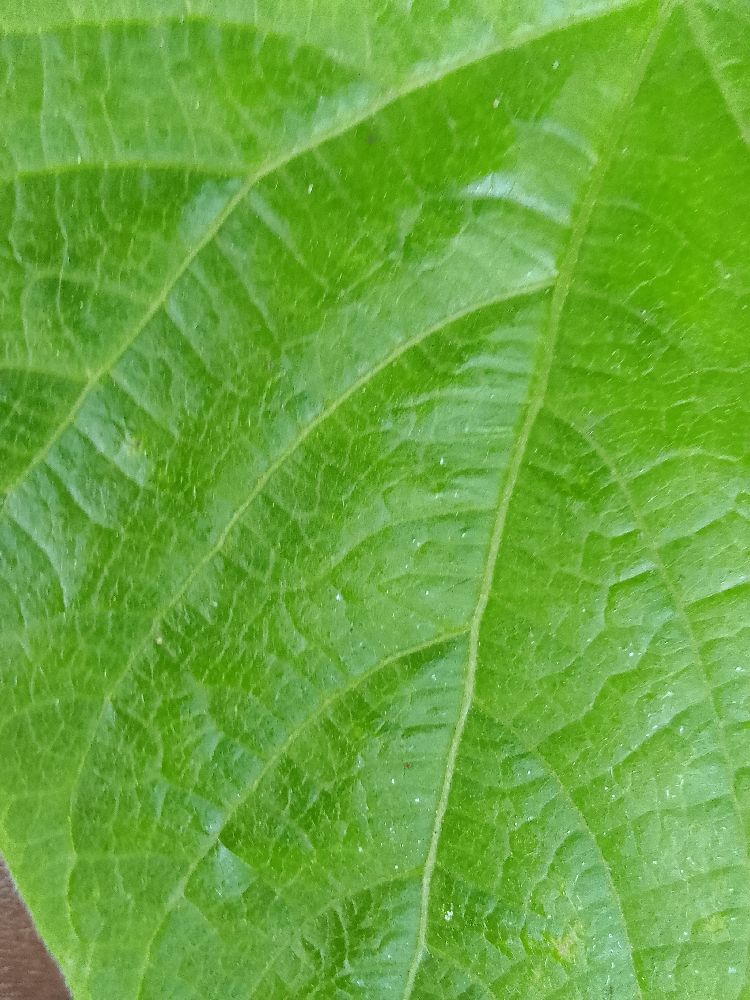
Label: healthy